List of airports in Sicily

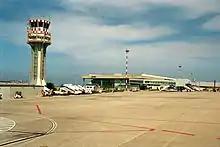
Palermo's terminal and apron.

This is a list of airports in Sicily, grouped by type and sorted by location.